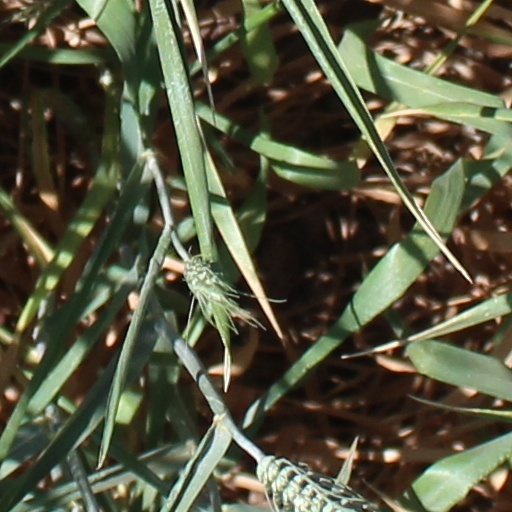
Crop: wheat